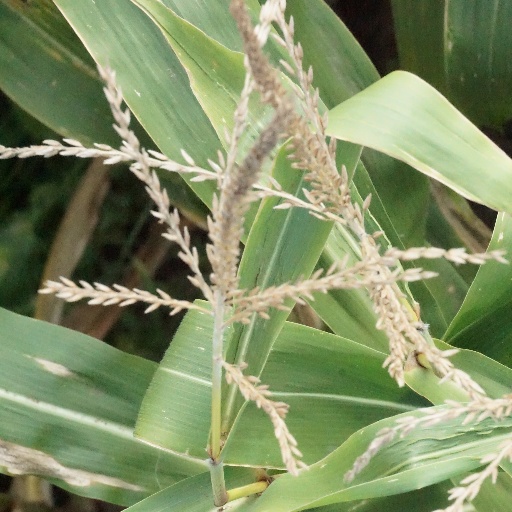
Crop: maize; corn